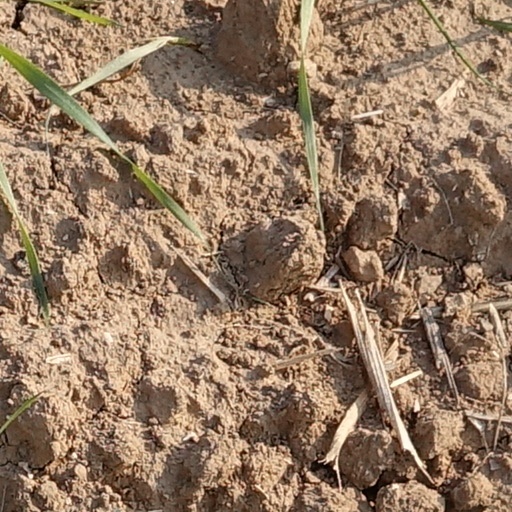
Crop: wheat